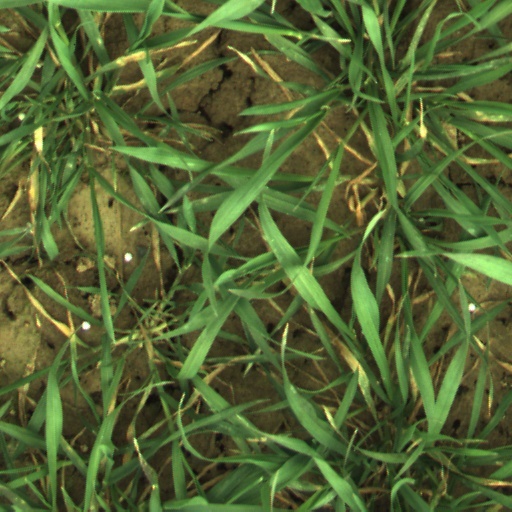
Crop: wheat